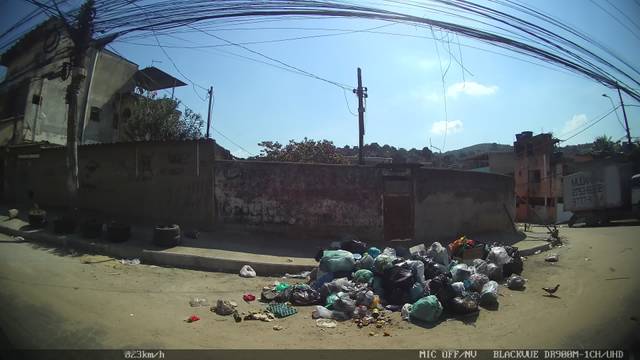
Region: Brazil
Coordinates: -22.779, -43.347